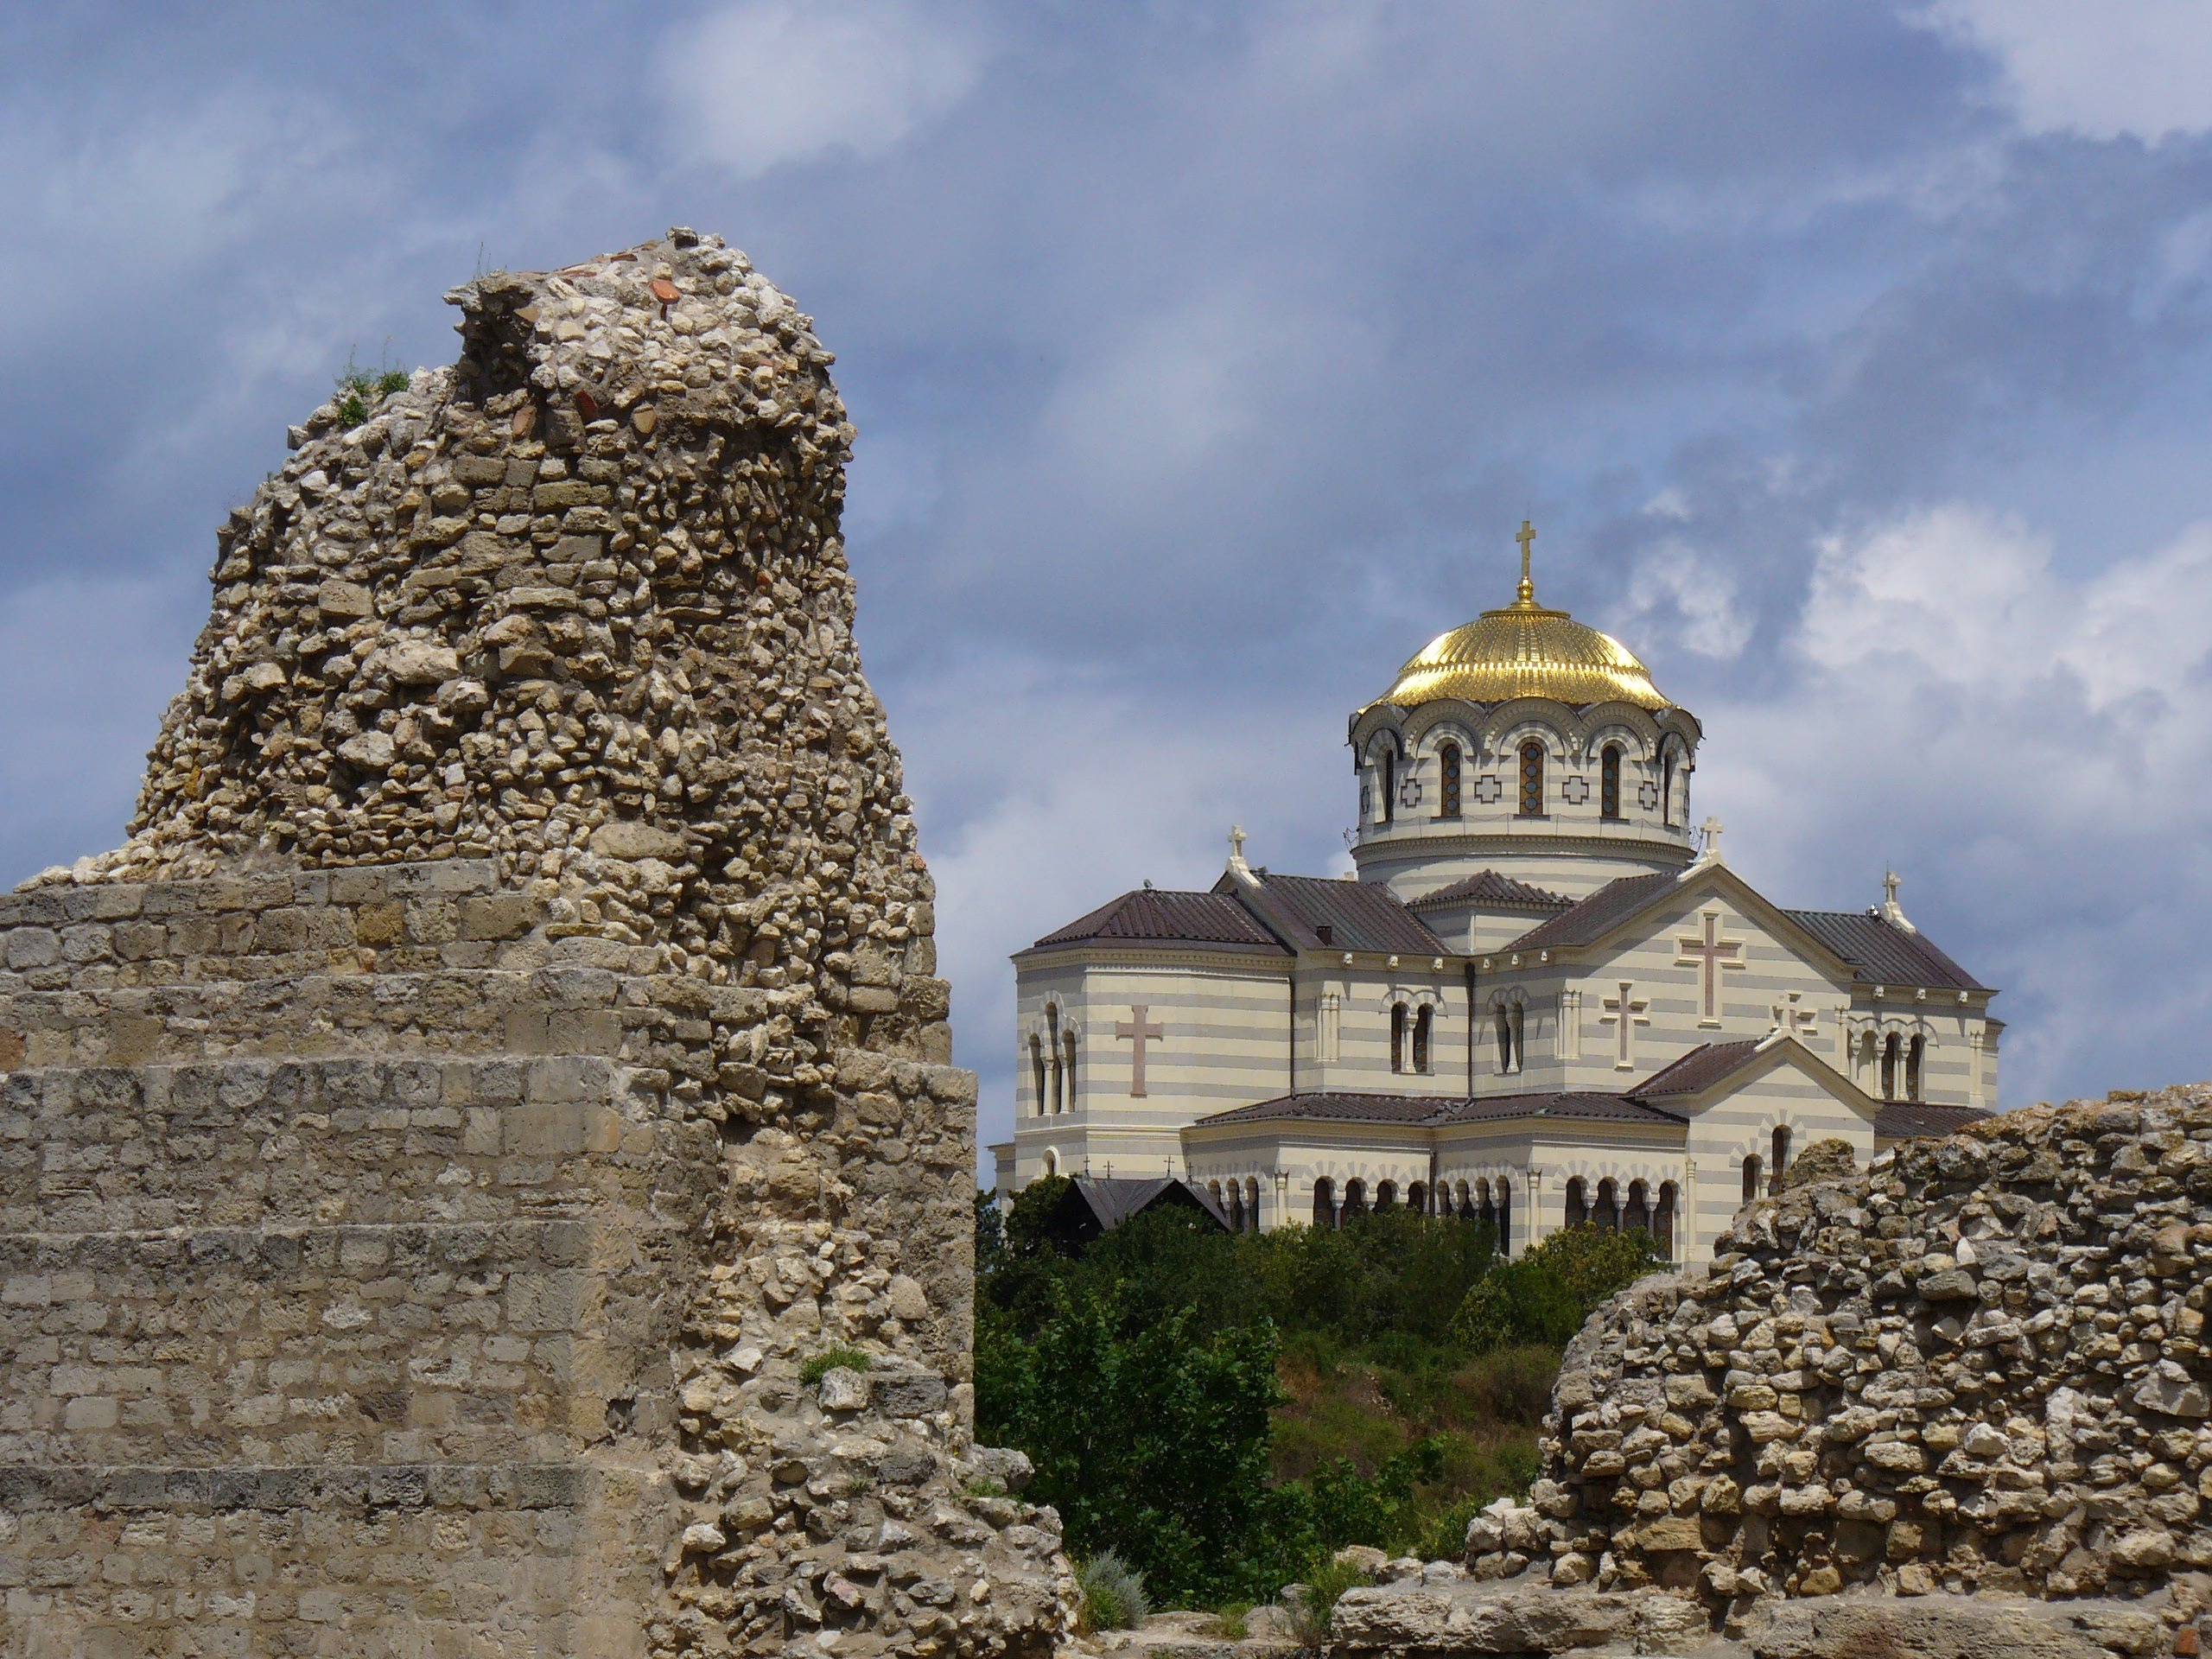
nature, rock, architecture, sky, countryside, building, chateau, country, monument, summer, spring, tower, scenic, religion, landmark, rocky, church, fortification, tourism, place of worship, trees, rocks, outside, stones, clouds, temple, faith, ruins, monastery, ukraine, archaeological site, sevastopol, unesco world heritage site, historic site, ancient history, st vladimir cathedral